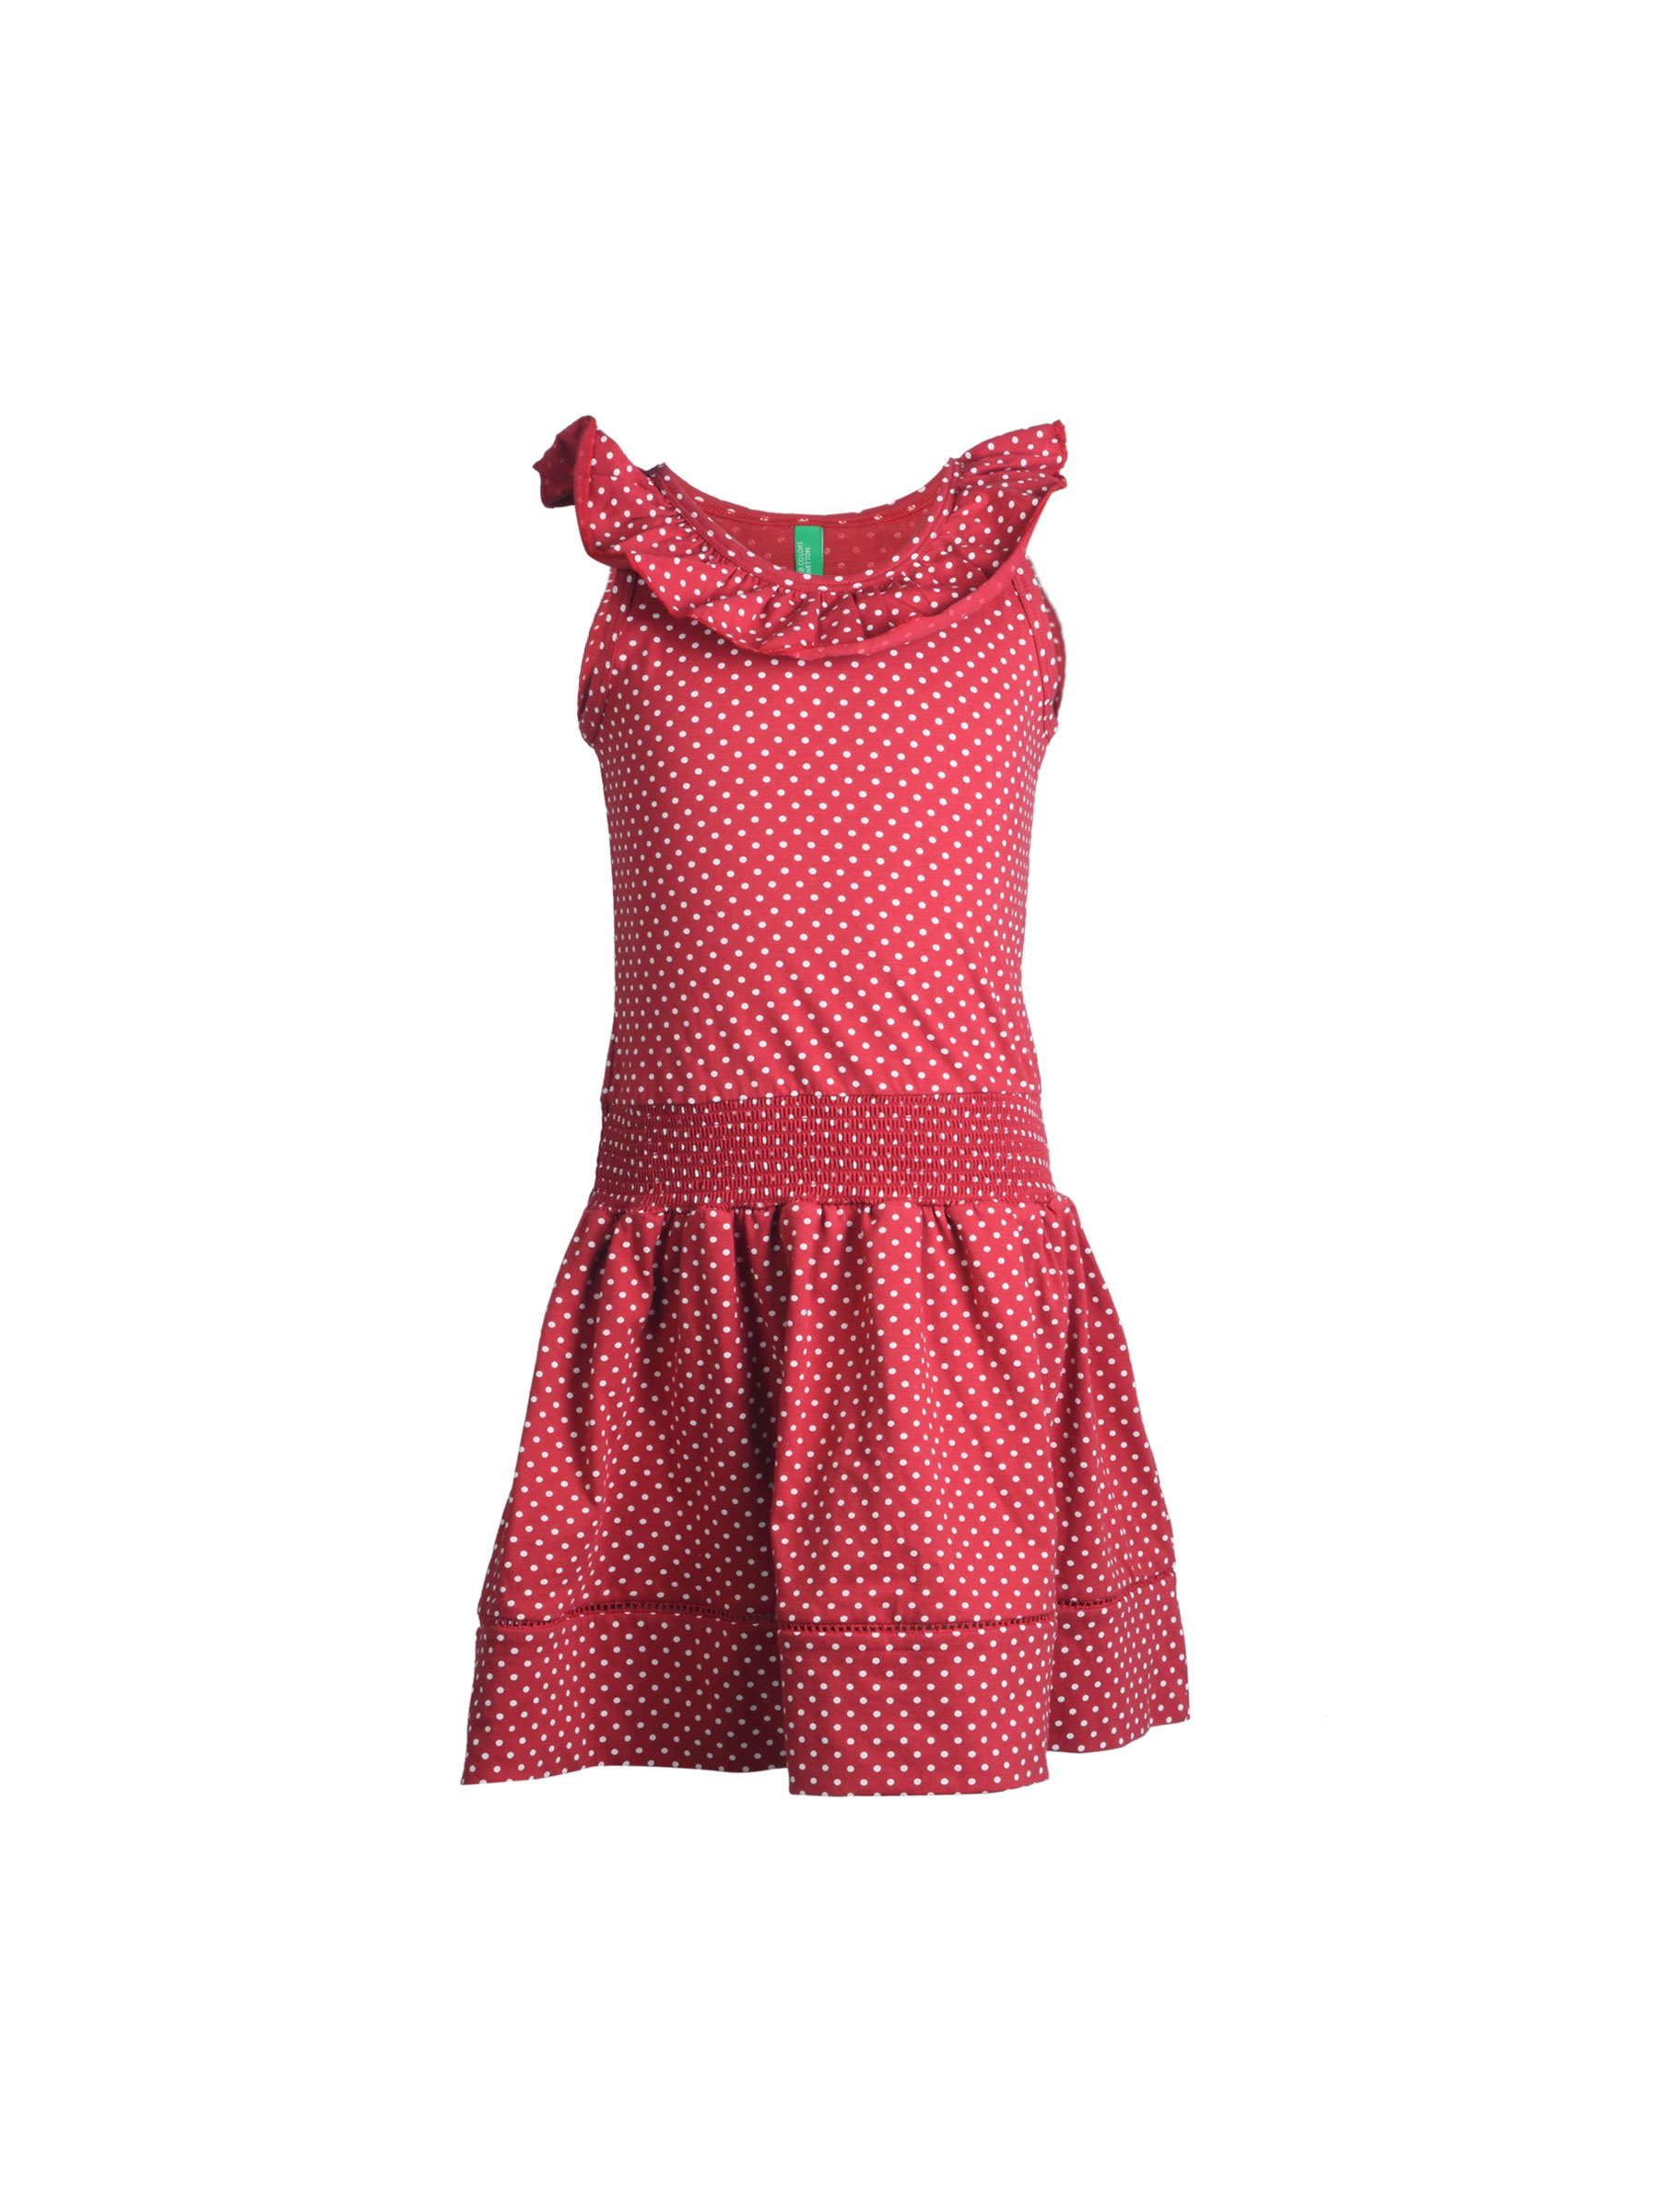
United Colors of Benetton Girls Red Polka Dot Dress
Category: Apparel / Dress / Dresses
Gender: Girls
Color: Red
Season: Summer 2012
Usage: Casual